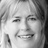
Emotion: happy